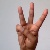
The image shows a hand gesture representing the letter 'W' in Indian Sign Language.